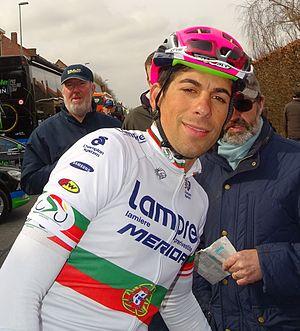
Reportage réalisé le vendredi 27 mars à l'occasion du départ et de l'arrivée du Grand Prix E3 2015 à Harelbeke, Belgique.